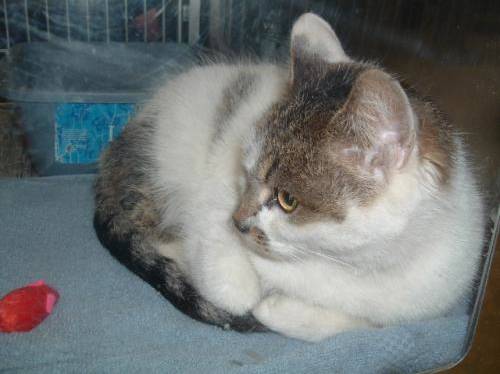
Label: cat